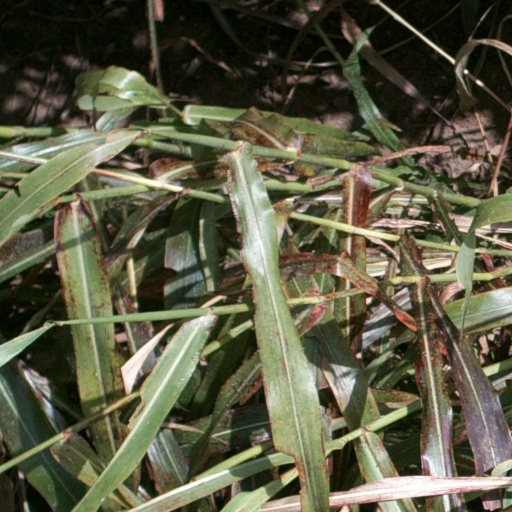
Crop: sorghum